Binnendieze

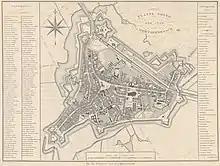
1850s map with Dommel

The Dommel originates in Belgium and flows through Eindhoven and 's-Hertogenbosch to join the Meuse. However, inside 's-Hertogenbosch and further downstream, the Dommel is known as (Binnen)Dieze. This has historic reasons. In the past, locals considered the Esschestroom, or Run, which runs from Oisterwijk to Halder, to be the main stream bed of the Dommel. Therefore they applied the name 'Dieze' to the whole stretch between Oisterwijk and the Meuse.